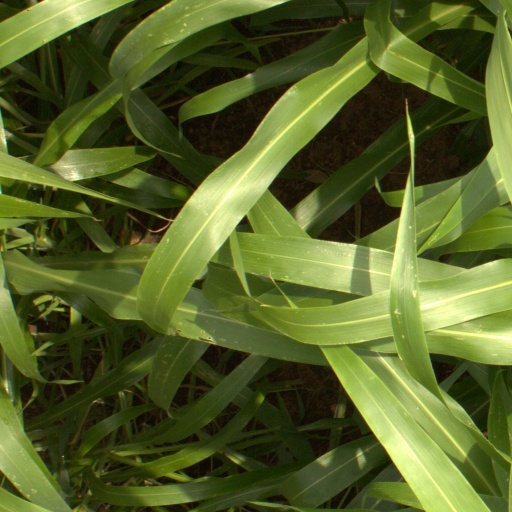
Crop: sorghum